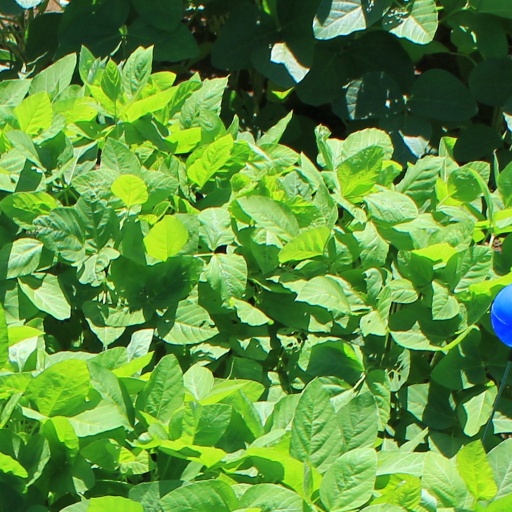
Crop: soybean